Badminton at the 2018 Central American and Caribbean Games

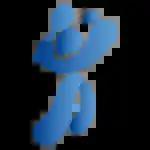

The badminton competition at the 2018 Central American and Caribbean Games was held in Barranquilla, Colombia from 28 July to 2 August at the Coliseo Universidad del Norte. It was the sixth appearance for badminton at the Games.